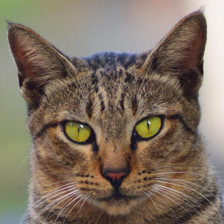
Label: animals